Thomas Commeraw

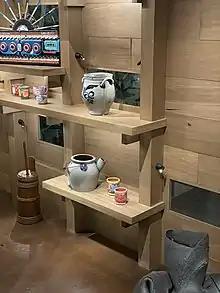
Thomas Commeraw jar (top) at the Before Yesterday We Could Fly show, Met Museum - January, 2022

Commeraw's work is in a German style of stoneware brought to New York by the Crolius and Remmey families. Johan Willem Crolius came to New York from a small town near Westerwald, the center of eighteenth-century German stoneware production. Johannes Remmey came from the same region, and they married sisters, forming an interconnected family of potters that dominated the stoneware production in New York for decades. This family established the first pottery kiln in New York on Pottbaker's Hill. There, they continued the German stoneware tradition of their home country, creating works with a salt-glaze, cobalt blue paint, and incised floral details, just as Commeraw would later create. Crolius's pottery kiln was less than a twenty-minute walk away from the slave market in New York City, providing Crolius with a potential source of inexpensive labor for his workshop. Crolius had at least five enslaved people at the time of his death, but may have had many more. Some of these enslaved individuals would have been used as labor in the pottery business, trained in the German style of pottery that the Remmey-Crolius family was known for. It was common for white contractors to use enslaved people as apprentices. Enslaved individuals trained in a crucial business function were often more valuable than their untrained counterparts, and were not traded and sold as frequently.